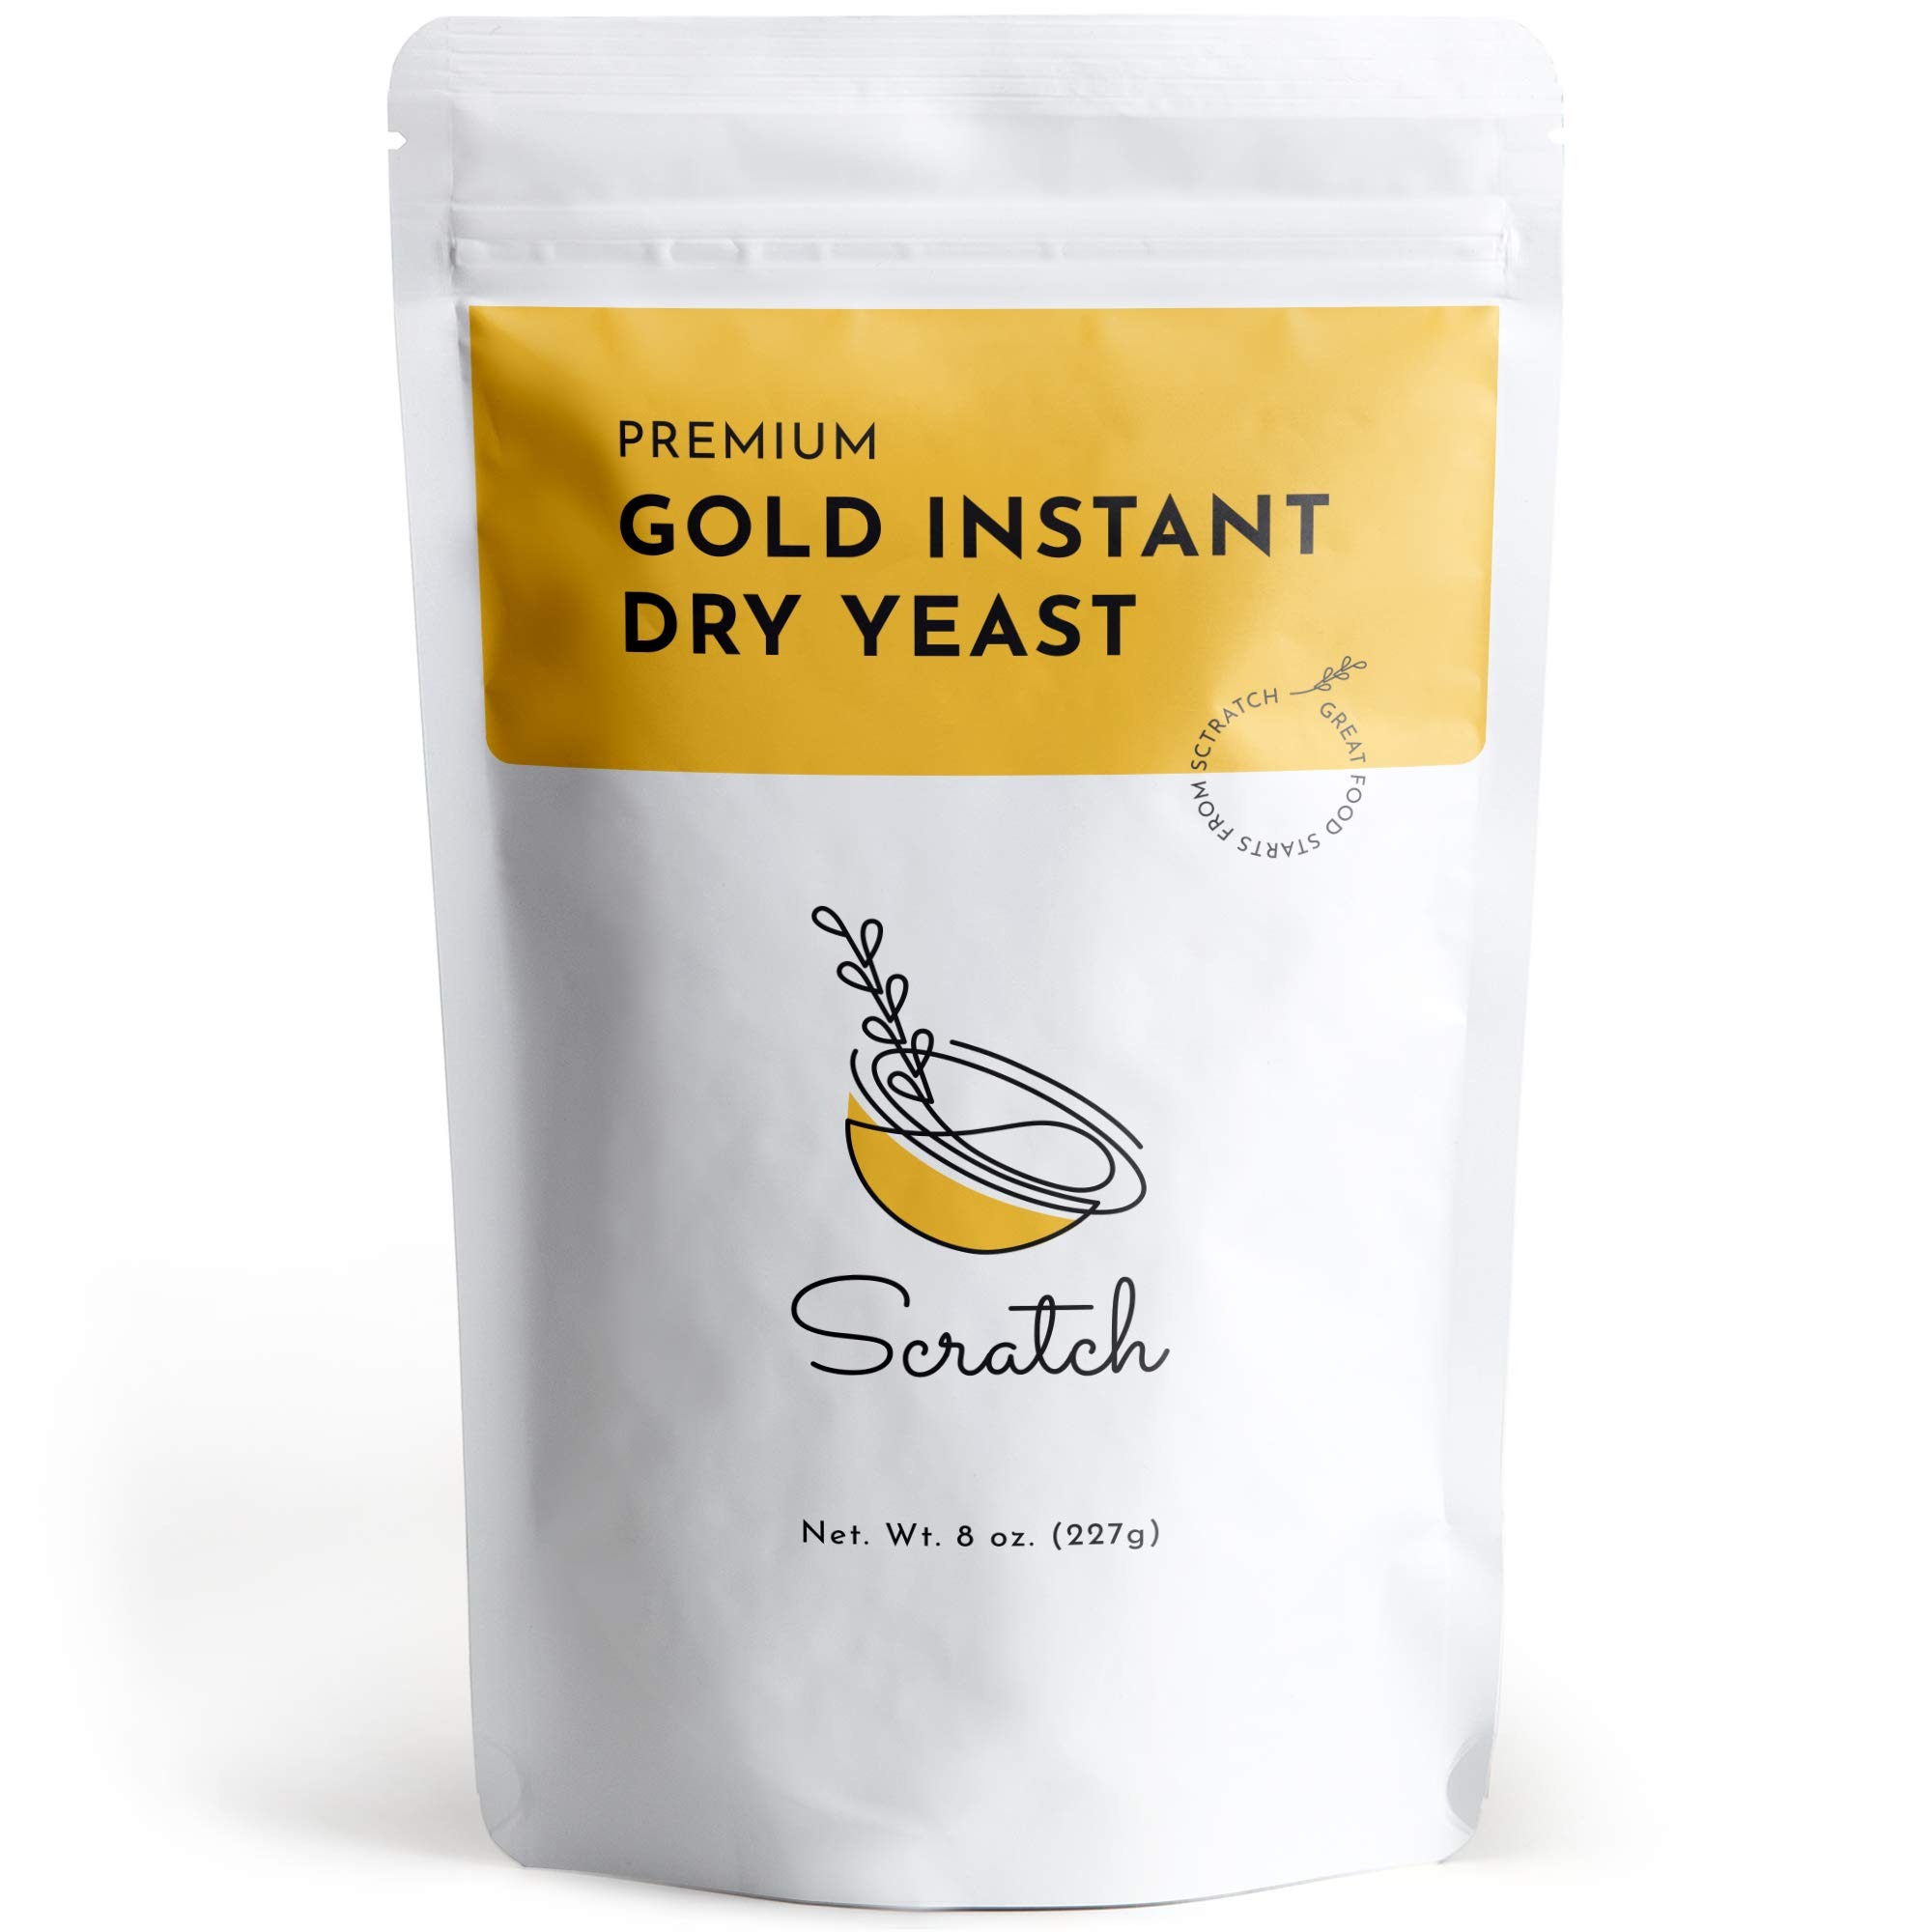
Item Name: Scratch Gold Yeast - Instant Dry Yeast for a Rapid Rise - Add Straight to Dry Mix - Perfect for Making Bread, Bread Machines, Pizza Dough, Crusts & More - (Gold 8oz) (1 Packet)
Bullet Point 1: Save Time and Bake Delicious Bread: Scratch Gold Instant Dry Yeast is the premier Instant Dry Yeast for making quality baked products. Scratch Gold does not need to be pre-hydrated prior to use, making it superior to standard active dry yeast for bread, and works well in no-time, short term, and conventional time bread making methods.
Bullet Point 2: Excellent All Purpose Yeast for Baking: Scratch Gold Instant Dry Yeast is quick and great for all baking applications! Perfect dry yeast for baking bread. Excellent fast acting bread machine yeast.
Bullet Point 3: Storage Recommendations: We recommend storing unopened packages in a dry ambient condition. Our Scratch Gold Instant Dry Yeast packages have a shelf life of one year.
Bullet Point 4: Our Process: Nurtured and grown in sweet beet molasses, our yeast products are meticulously selected strains of Saccharomyces cerevisiae (yeast), which are processed in state of the art sterile facilities to insure the purest product available. We carefully de-hydrate the product to the smallest possible granular size to ensure rapid and uniform hydration when added directly to dough.
Bullet Point 5: Satisfaction Guaranteed: Scratch ingredients are sourced and manufactured with the highest quality standards. All of our products are backed by our 100% customer satisfaction guarantee. Our vendors follow good manufacturing practices to segregate ingredients to avoid cross contact with allergens. Made in a facility that processes wheat, milk, eggs, tree nuts and soy.
Product Description: Save Time and Bake Delicious Bread: Scratch Gold Instant Dry Yeast is the premier Instant Dry Yeast for making quality baked products. Scratch Gold does not need to be pre-hydrated prior to use, making it superior to standard active dry yeast for bread, and works well in no-time, short term, and conventional time bread making methods.
Value: 8.0
Unit: Ounce

Price: 9.21